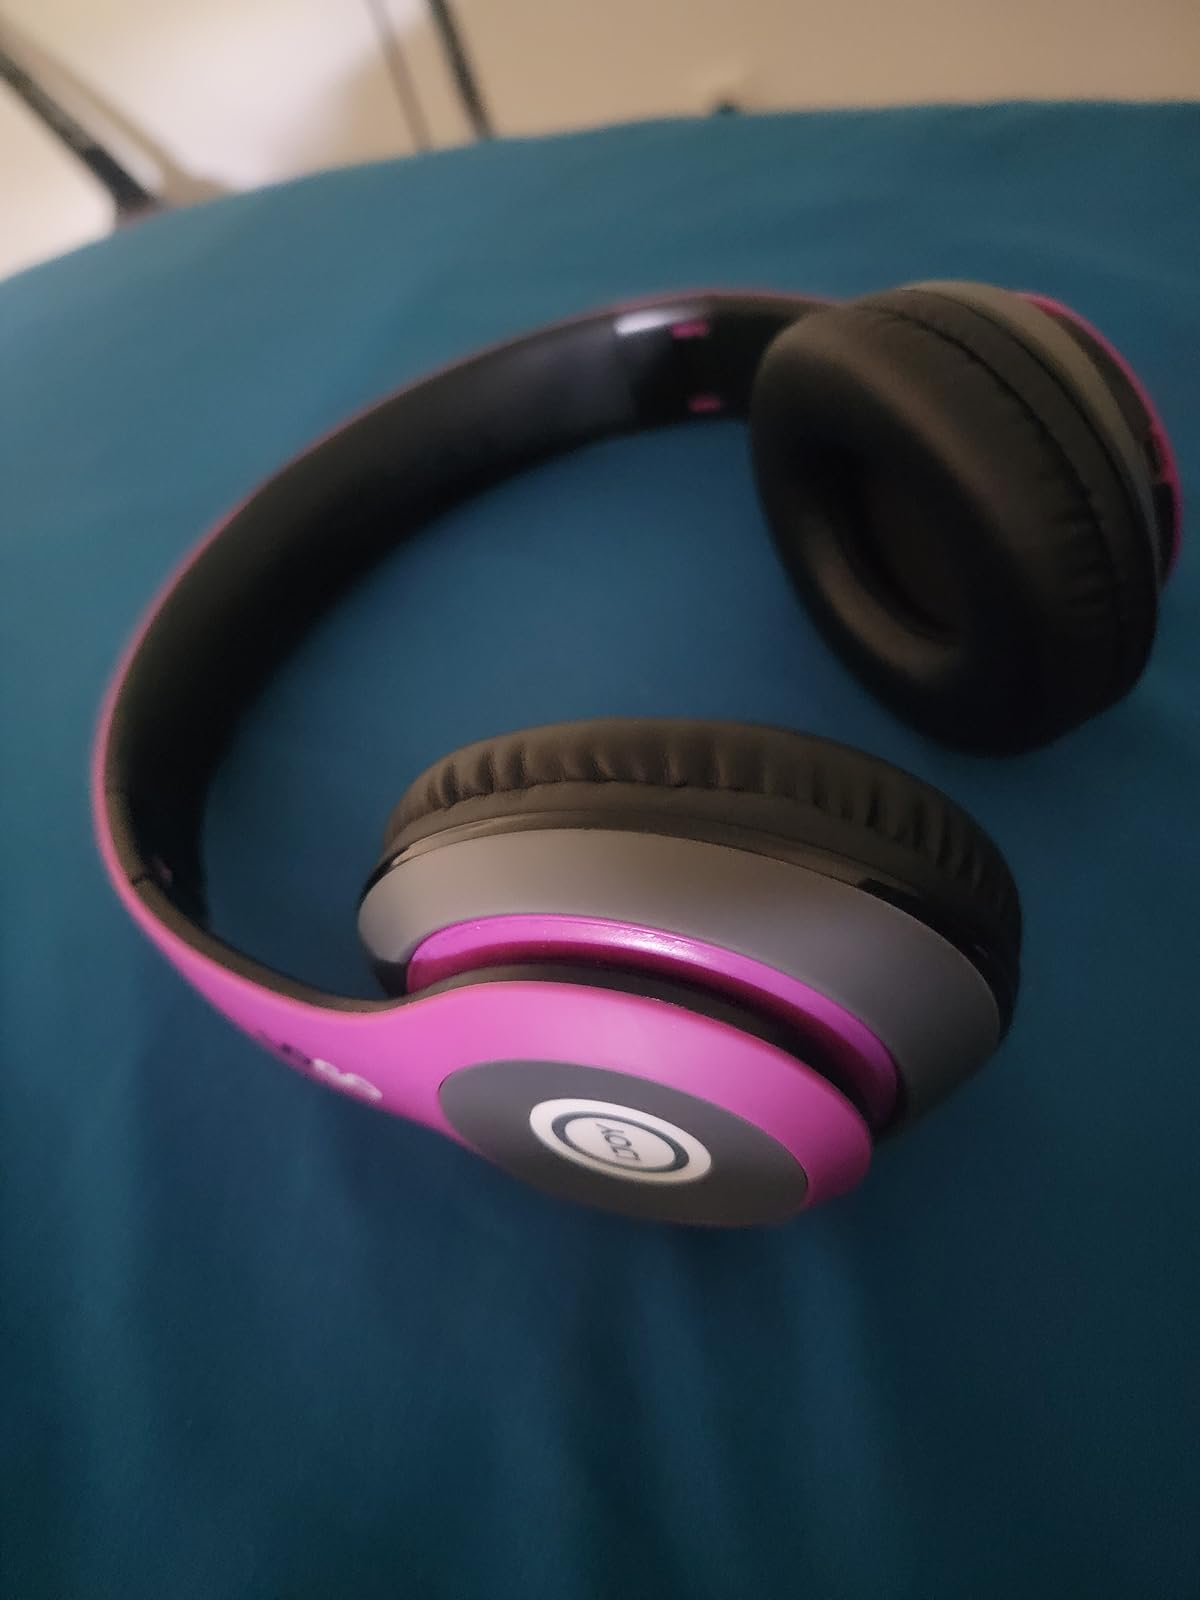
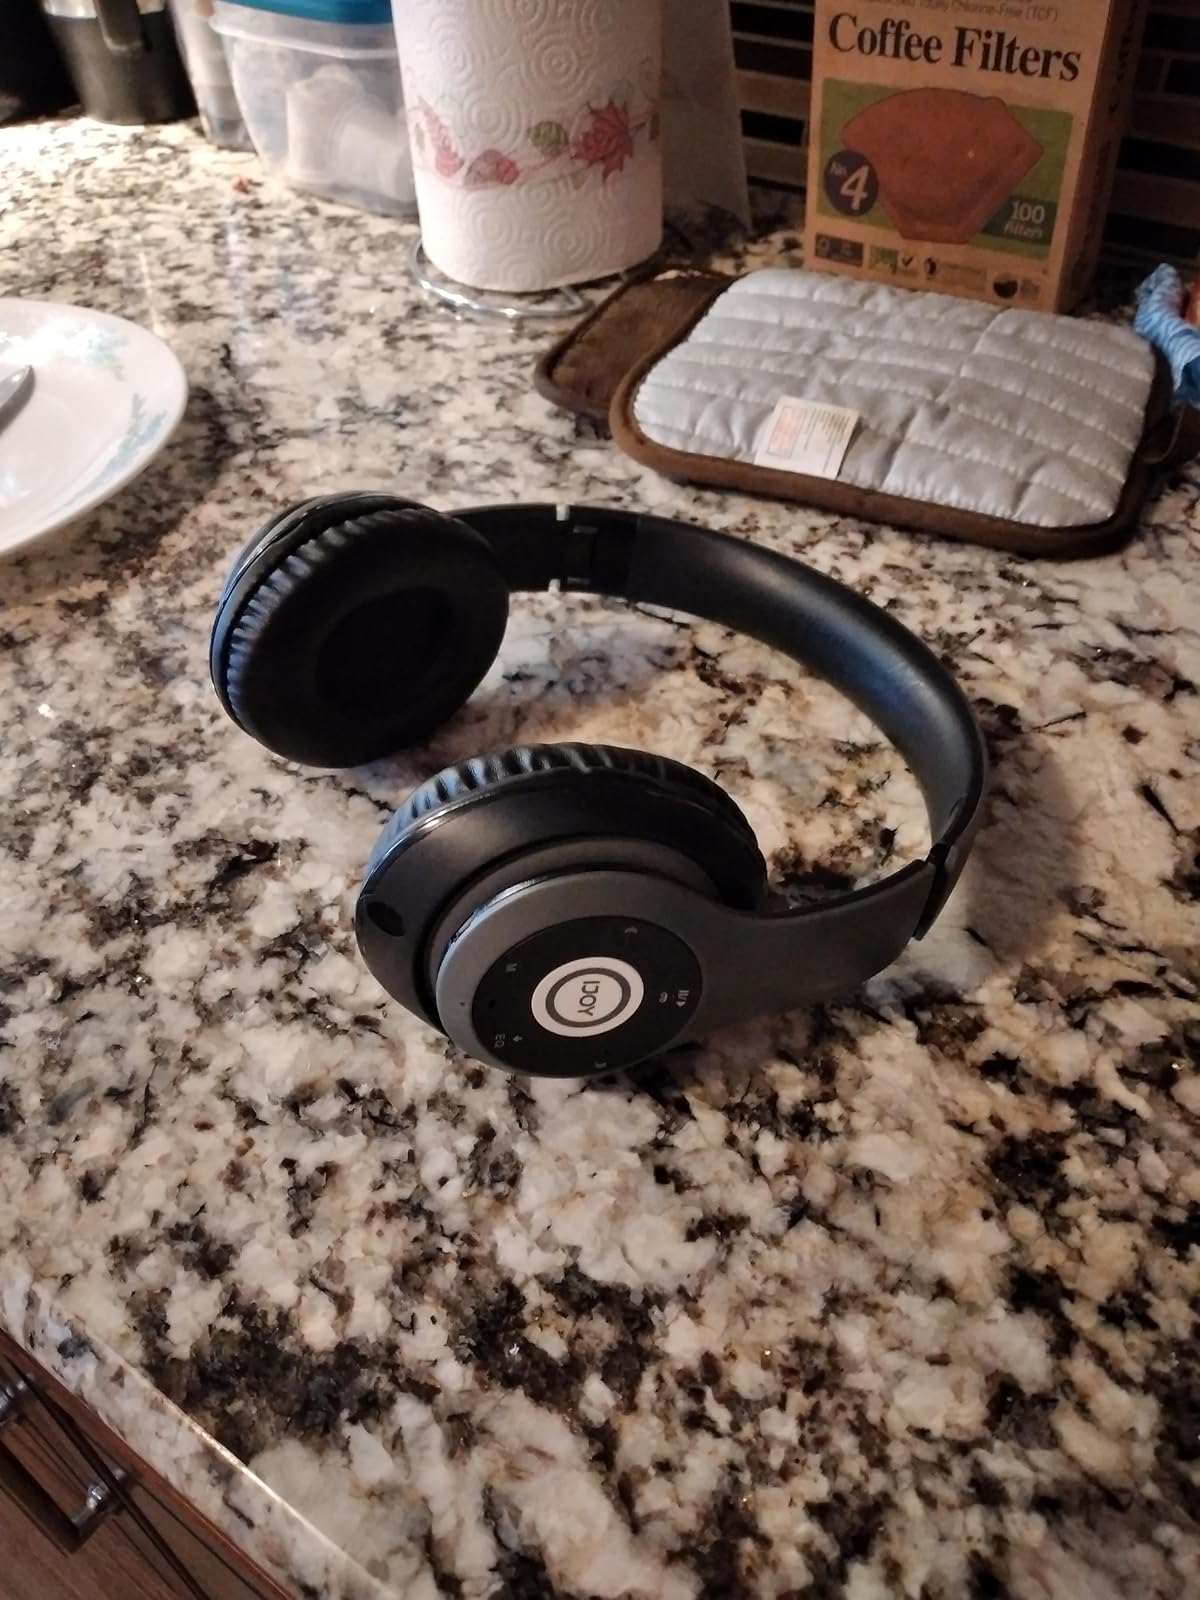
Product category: headphones
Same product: no